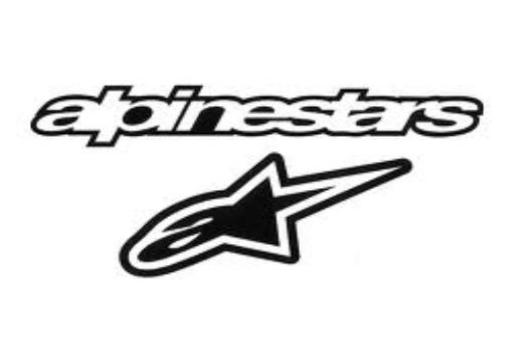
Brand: alpinestars-2
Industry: Clothes